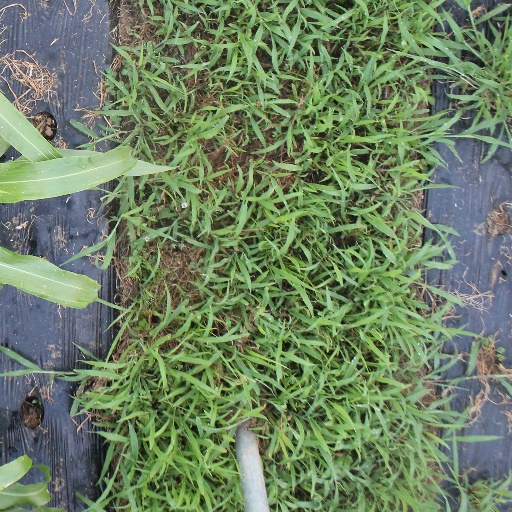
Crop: sorghum